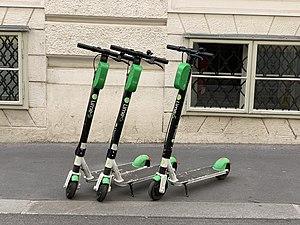
Trois trottinettes électriques Lime, Himmelpfortgasse, Vienne.